Su Su Lwin

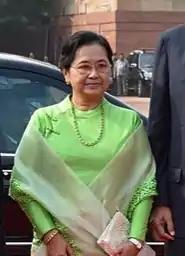
Su Su Lwin in 2016

Su Su Lwin (born 22 April 1952) is a Burmese politician and former First Lady of Myanmar. She has been the MP for Thongwa Township in the House of Representatives since 2012. She is the wife of Htin Kyaw, the ninth President of Myanmar, who in March 2016 became the first civilian president of the country in 53 years.